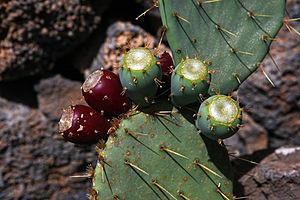
Opuntia engelmannii est un cactus de la famille des Cactaceae et du genre Opuntia qui est présent dans le sud-ouest américain et le nord du Mexique. Il fait partie des cactus dont les fruits sont consommés par les Amérindiens de la tribu Tohono O'odham.